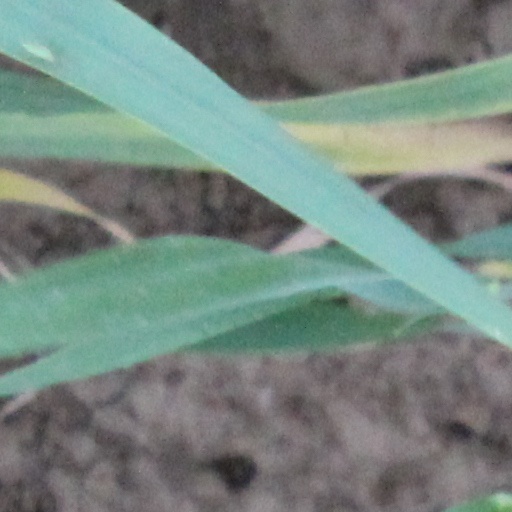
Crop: wheat